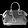
Label: Bag